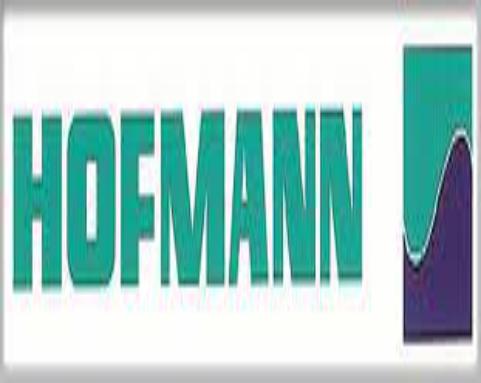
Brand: Hoffmann
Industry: Electronic